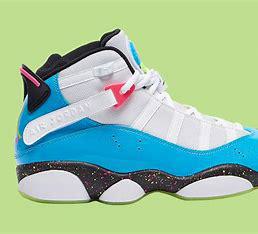
Brand: Jordan
Model: 6 Rings